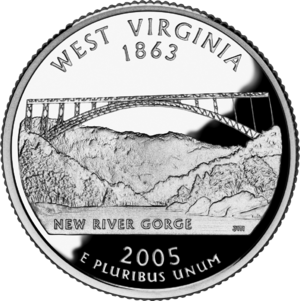
Les 50 State Quarters sont une série de cinquante pièces d'un quart de dollar américain émise par l'United States Mint de 1999 à 2008 pour faire connaître les différents États des États-Unis. Ces pièces ont été émises au rythme de cinq par an, par ordre d'entrée des États dans l'Union.
La Virginie-Occidentale est un État des États-Unis bordé au nord par la Pennsylvanie et le Maryland, à l'est et au sud par la Virginie, à l'ouest par le Kentucky et l'Ohio. Il s'agit d'un État montagneux et rural où des communautés ont longtemps vécu dans un certain isolement. Sa ressource principale fut longtemps constituée par les mines de charbon bitumineux. Ainsi pourvue, la Virginie-Occidentale est l'un des États les plus sauvages de l'Est américain. En plus des nombreuses montagnes qui font partie de l'État, de nombreuses forêts viennent contribuer à son isolement.